Question: Please indicate a possible affordance area of the bicycle that can be used for sitting on
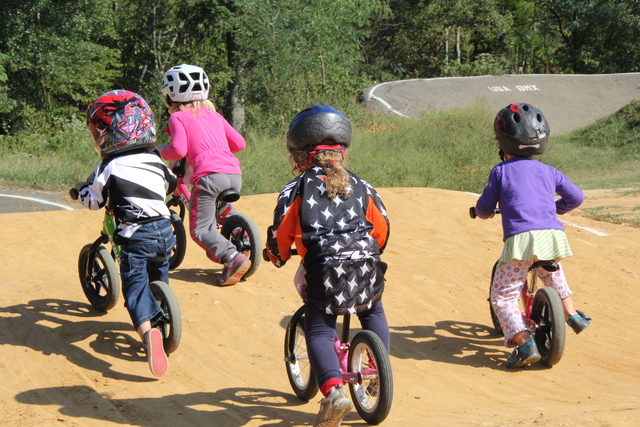
Answer: [215.575, 187.227, 240.482, 205.018]